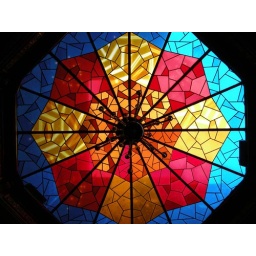
The Tottenham, glass dome in bar